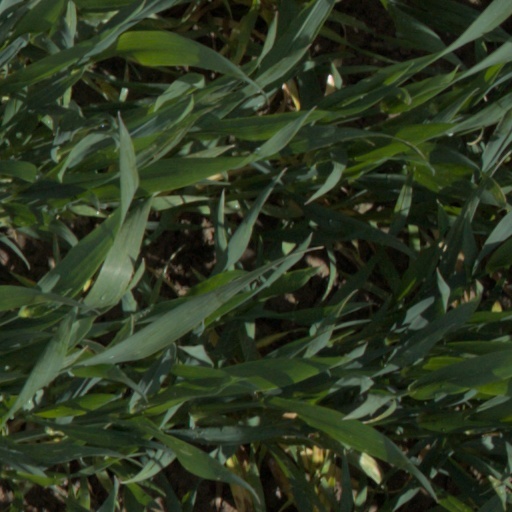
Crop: wheat